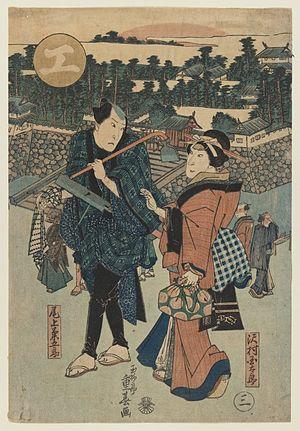
Ryūsai Shigeharu, 1802 ou 1803 – 5 juillet 1853, est un artiste japonais d'estampes de l'ukiyo-e basé à Osaka, actif durant la première moitié du XIXᵉ siècle. Membre de l'école Utagawa, il fait partie du groupe très restreint de peintres de kamigata-e en mesure de subvenir à leurs besoins uniquement comme artistes professionnels.